Buster Crabbe

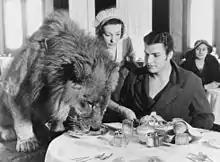
Crabbe watches "Jack", one of the lions in "King of the Jungle", eating lunch in a Hollywood restaurant in 1933. Crabbe became a lion tamer while working on that adventure film.

He is credited in some films as "Larry Crabbe" or "Larry (Buster) Crabbe". His role in the "Tarzan" serial "Tarzan the Fearless" (1933) began a career in which Crabbe starred in more than a hundred films. In "King of the Jungle" (1933), "Jungle Man" (1941), and the serial "King of the Congo" (1952), he played typical "jungle man" roles. He starred in several popular films at this time, including "The Sweetheart of Sigma Chi" (1933), alongside Betty Grable, "Search for Beauty" (1934), and "Daughter of Shanghai" (1937) credited as Larry Crabbe.